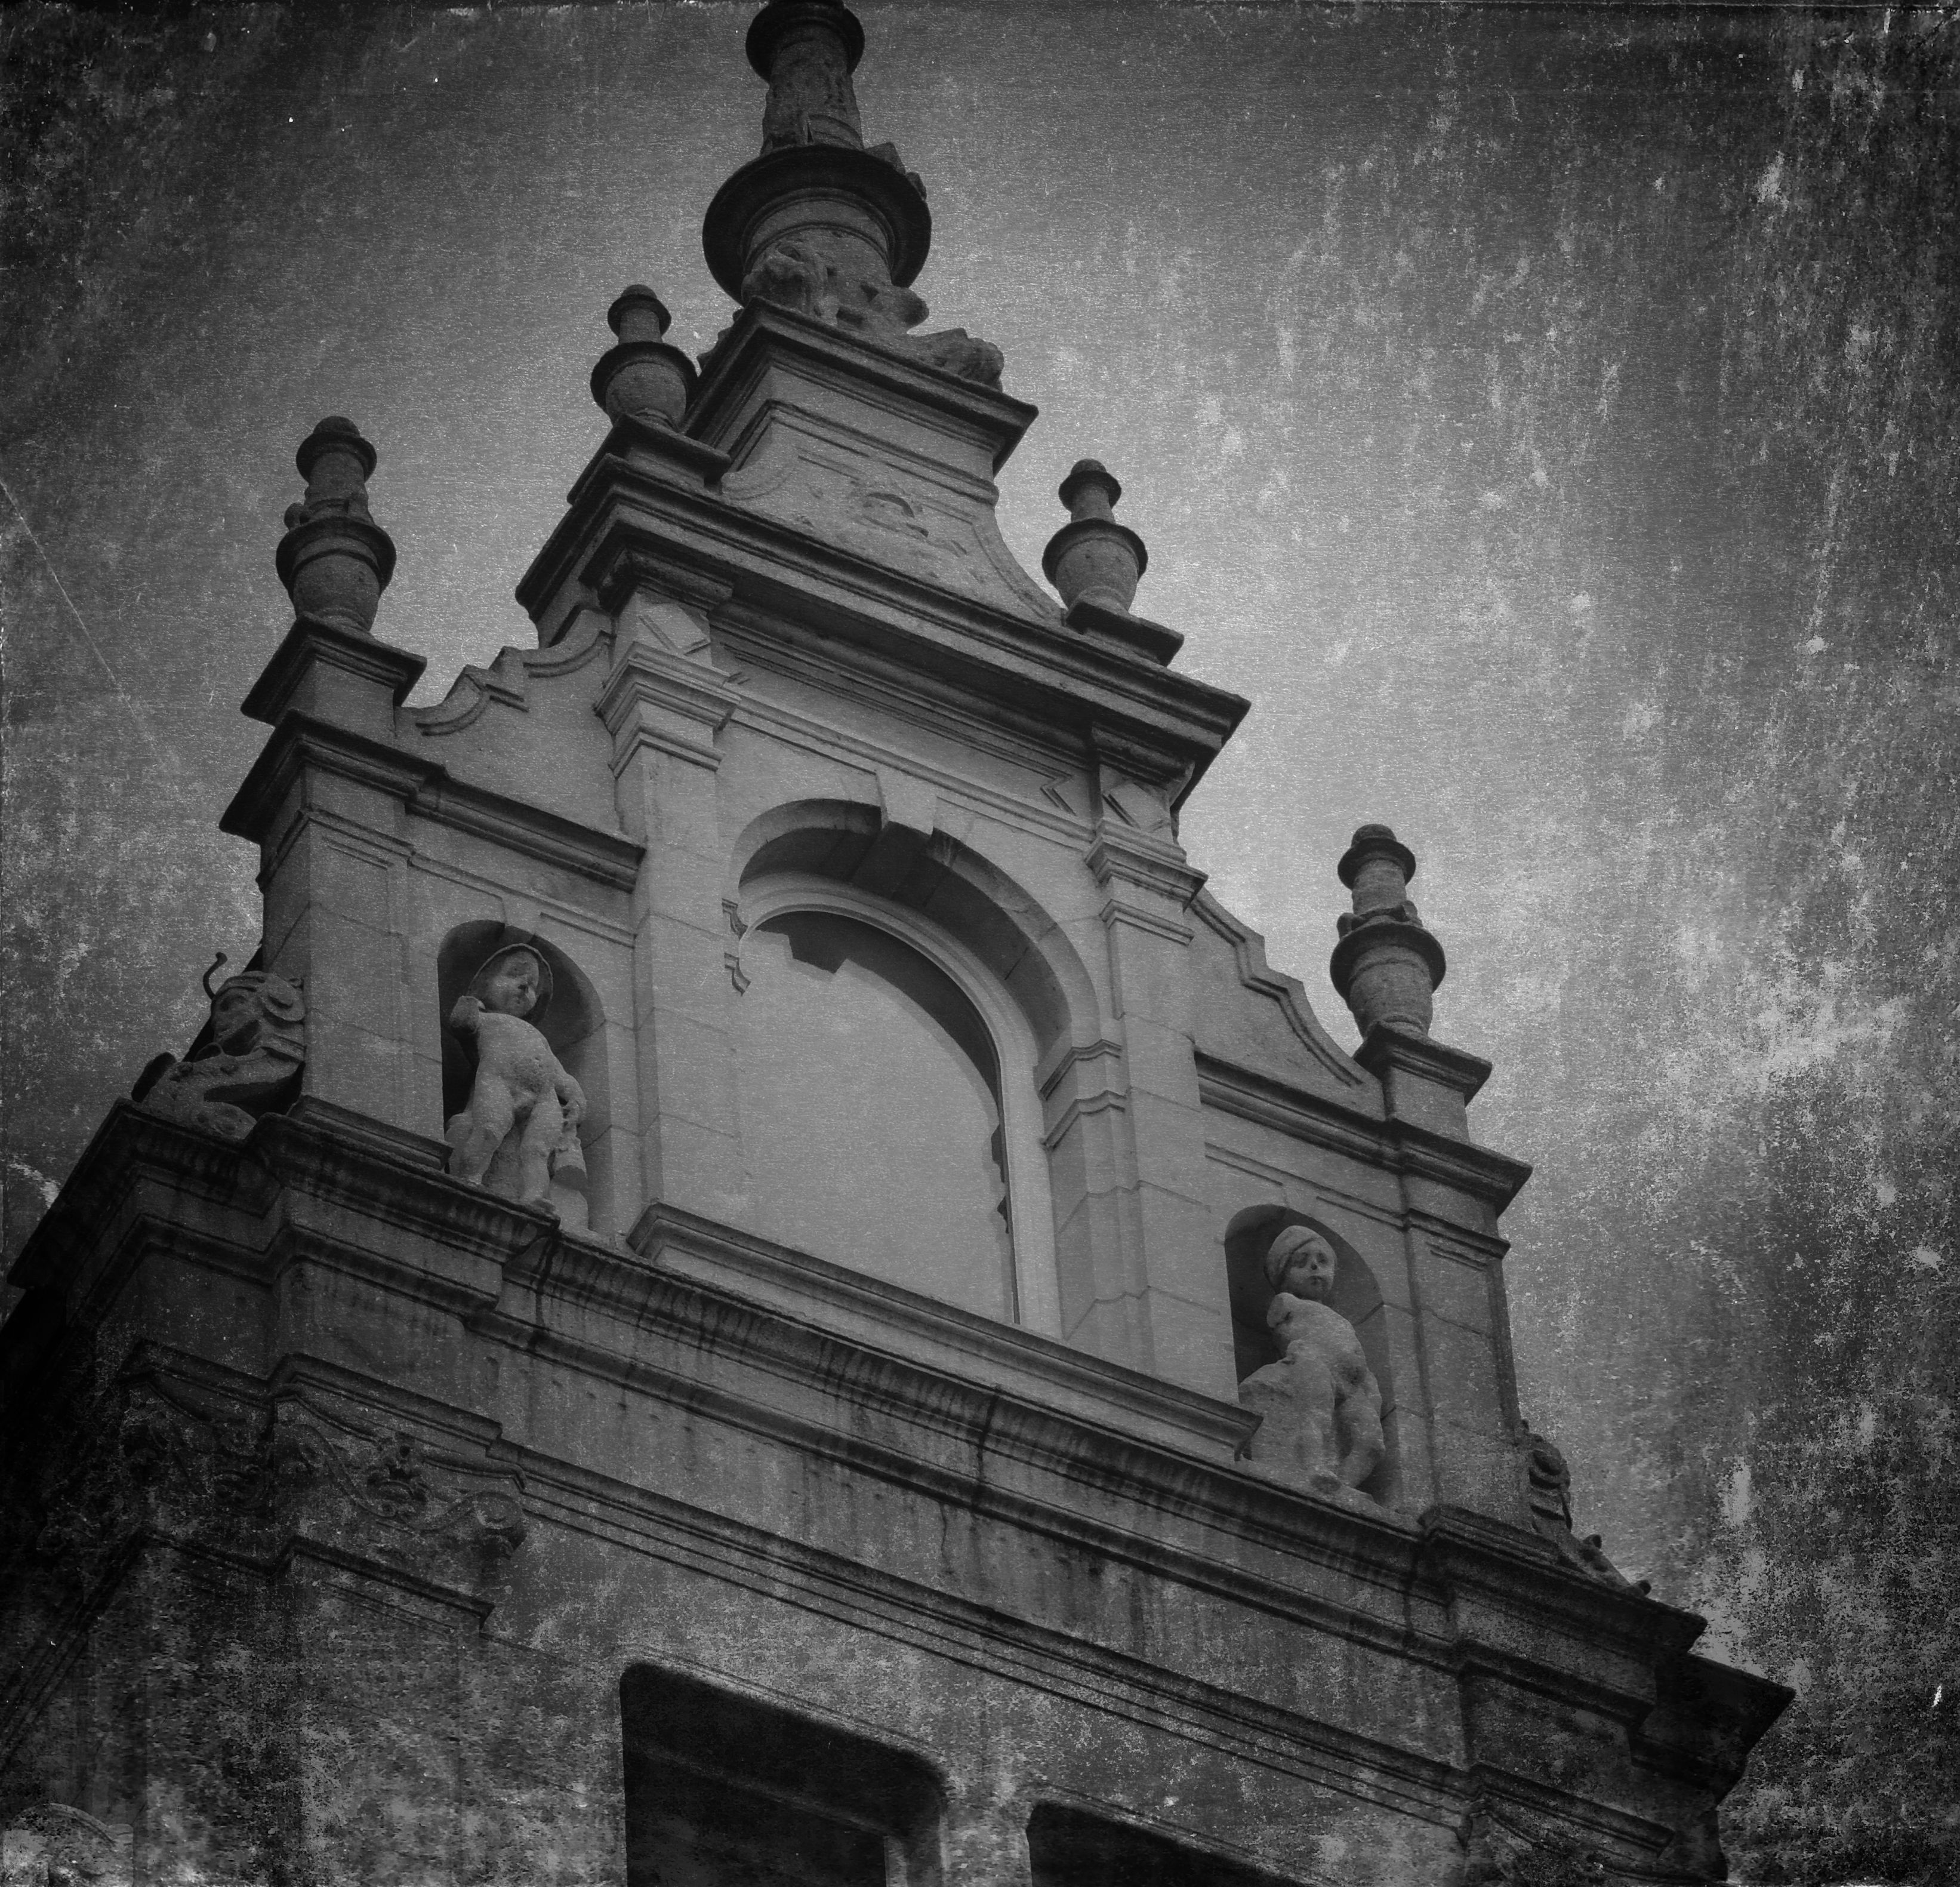
black and white, fog, white, building, wall, dark, statue, darkness, church, black, monochrome, place of worship, temple, photograph, surreal, image, monochrome photography, ancient history